Chicano Movement

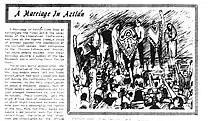
Activists reproducing a marriage in Aztlán at the Chicano Youth Liberation Conference

"Art of the Movement" was the burgeoning of Chicano art fueled by heightened political activism and energized cultural pride. Chicano visual art, music, literature, dance, theater and other forms of expression have flourished. During the 20th century, an emergence of Chicano expression developed into a full-scale Chicano Art Movement. Chicanos developed a wealth of cultural expression through such media as painting, drawing, sculpture and printmaking. Similarly, novels, poetry, short stories, essays and plays have flowed from the pens of contemporary Chicano writers.